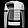
Label: Pullover